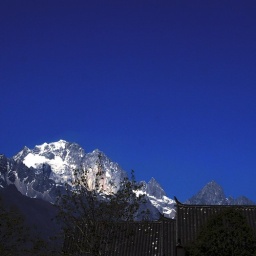
Jade Dragon on the roof under the blue sky.